Waverley Council

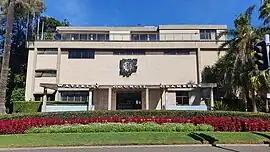
Waverley Council Chambers

Waverley Council is a local government area (LGA) in the eastern suburbs of Sydney, in the state of New South Wales, Australia. First incorporated on 16 June 1859 as the Municipality of Waverley, it is one of the oldest-surviving local government areas in New South Wales. Waverley is bounded by the Tasman Sea to the east, the Municipality of Woollahra to the north, and the City of Randwick in the south and west. The administrative centre of Waverley Council is located on Bondi Road in Bondi Junction in the Council Chambers on the corner of Waverley Park.